Galin-Paris-Chevé system

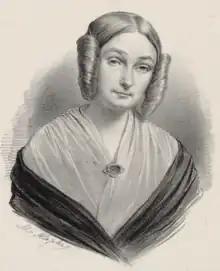
Nanine Paris Chevé (1800–68).

The Galin-Paris-Chevé system is a method of reading music, based on the ideas of Jean-Jacques Rousseau, founded by Pierre Galin (1786–1821) and developed by Aimé Paris (1798–1866), his sister Nanine Paris (1800–1868), and her husband Émile-Joseph-Maurice Chevé (1804–1864).